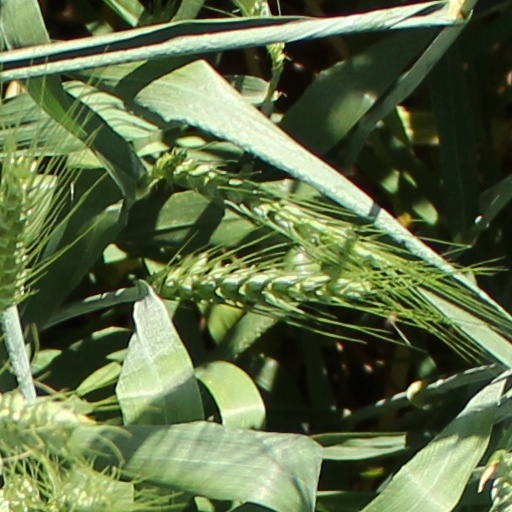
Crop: wheat